Sibat

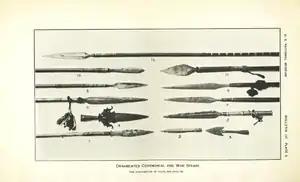
Various iron ceremonial and war spears from the Philippines with silver and brass inlay on the shafts

Sibat is a type of spear used as a weapon or tool by natives of the Philippines. The term is used in Tagalog and Kinaray-a. It also called bangkaw, sumbling or palupad in the islands of Visayas and Mindanao; and budjak (also spelled bodjak or budiak) among Muslim Filipinos in western Mindanao and the Sulu Archipelago.